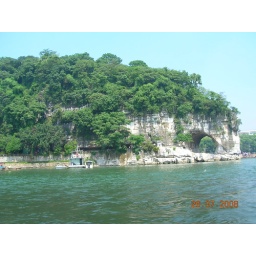
Elephant truck hill in Guilin